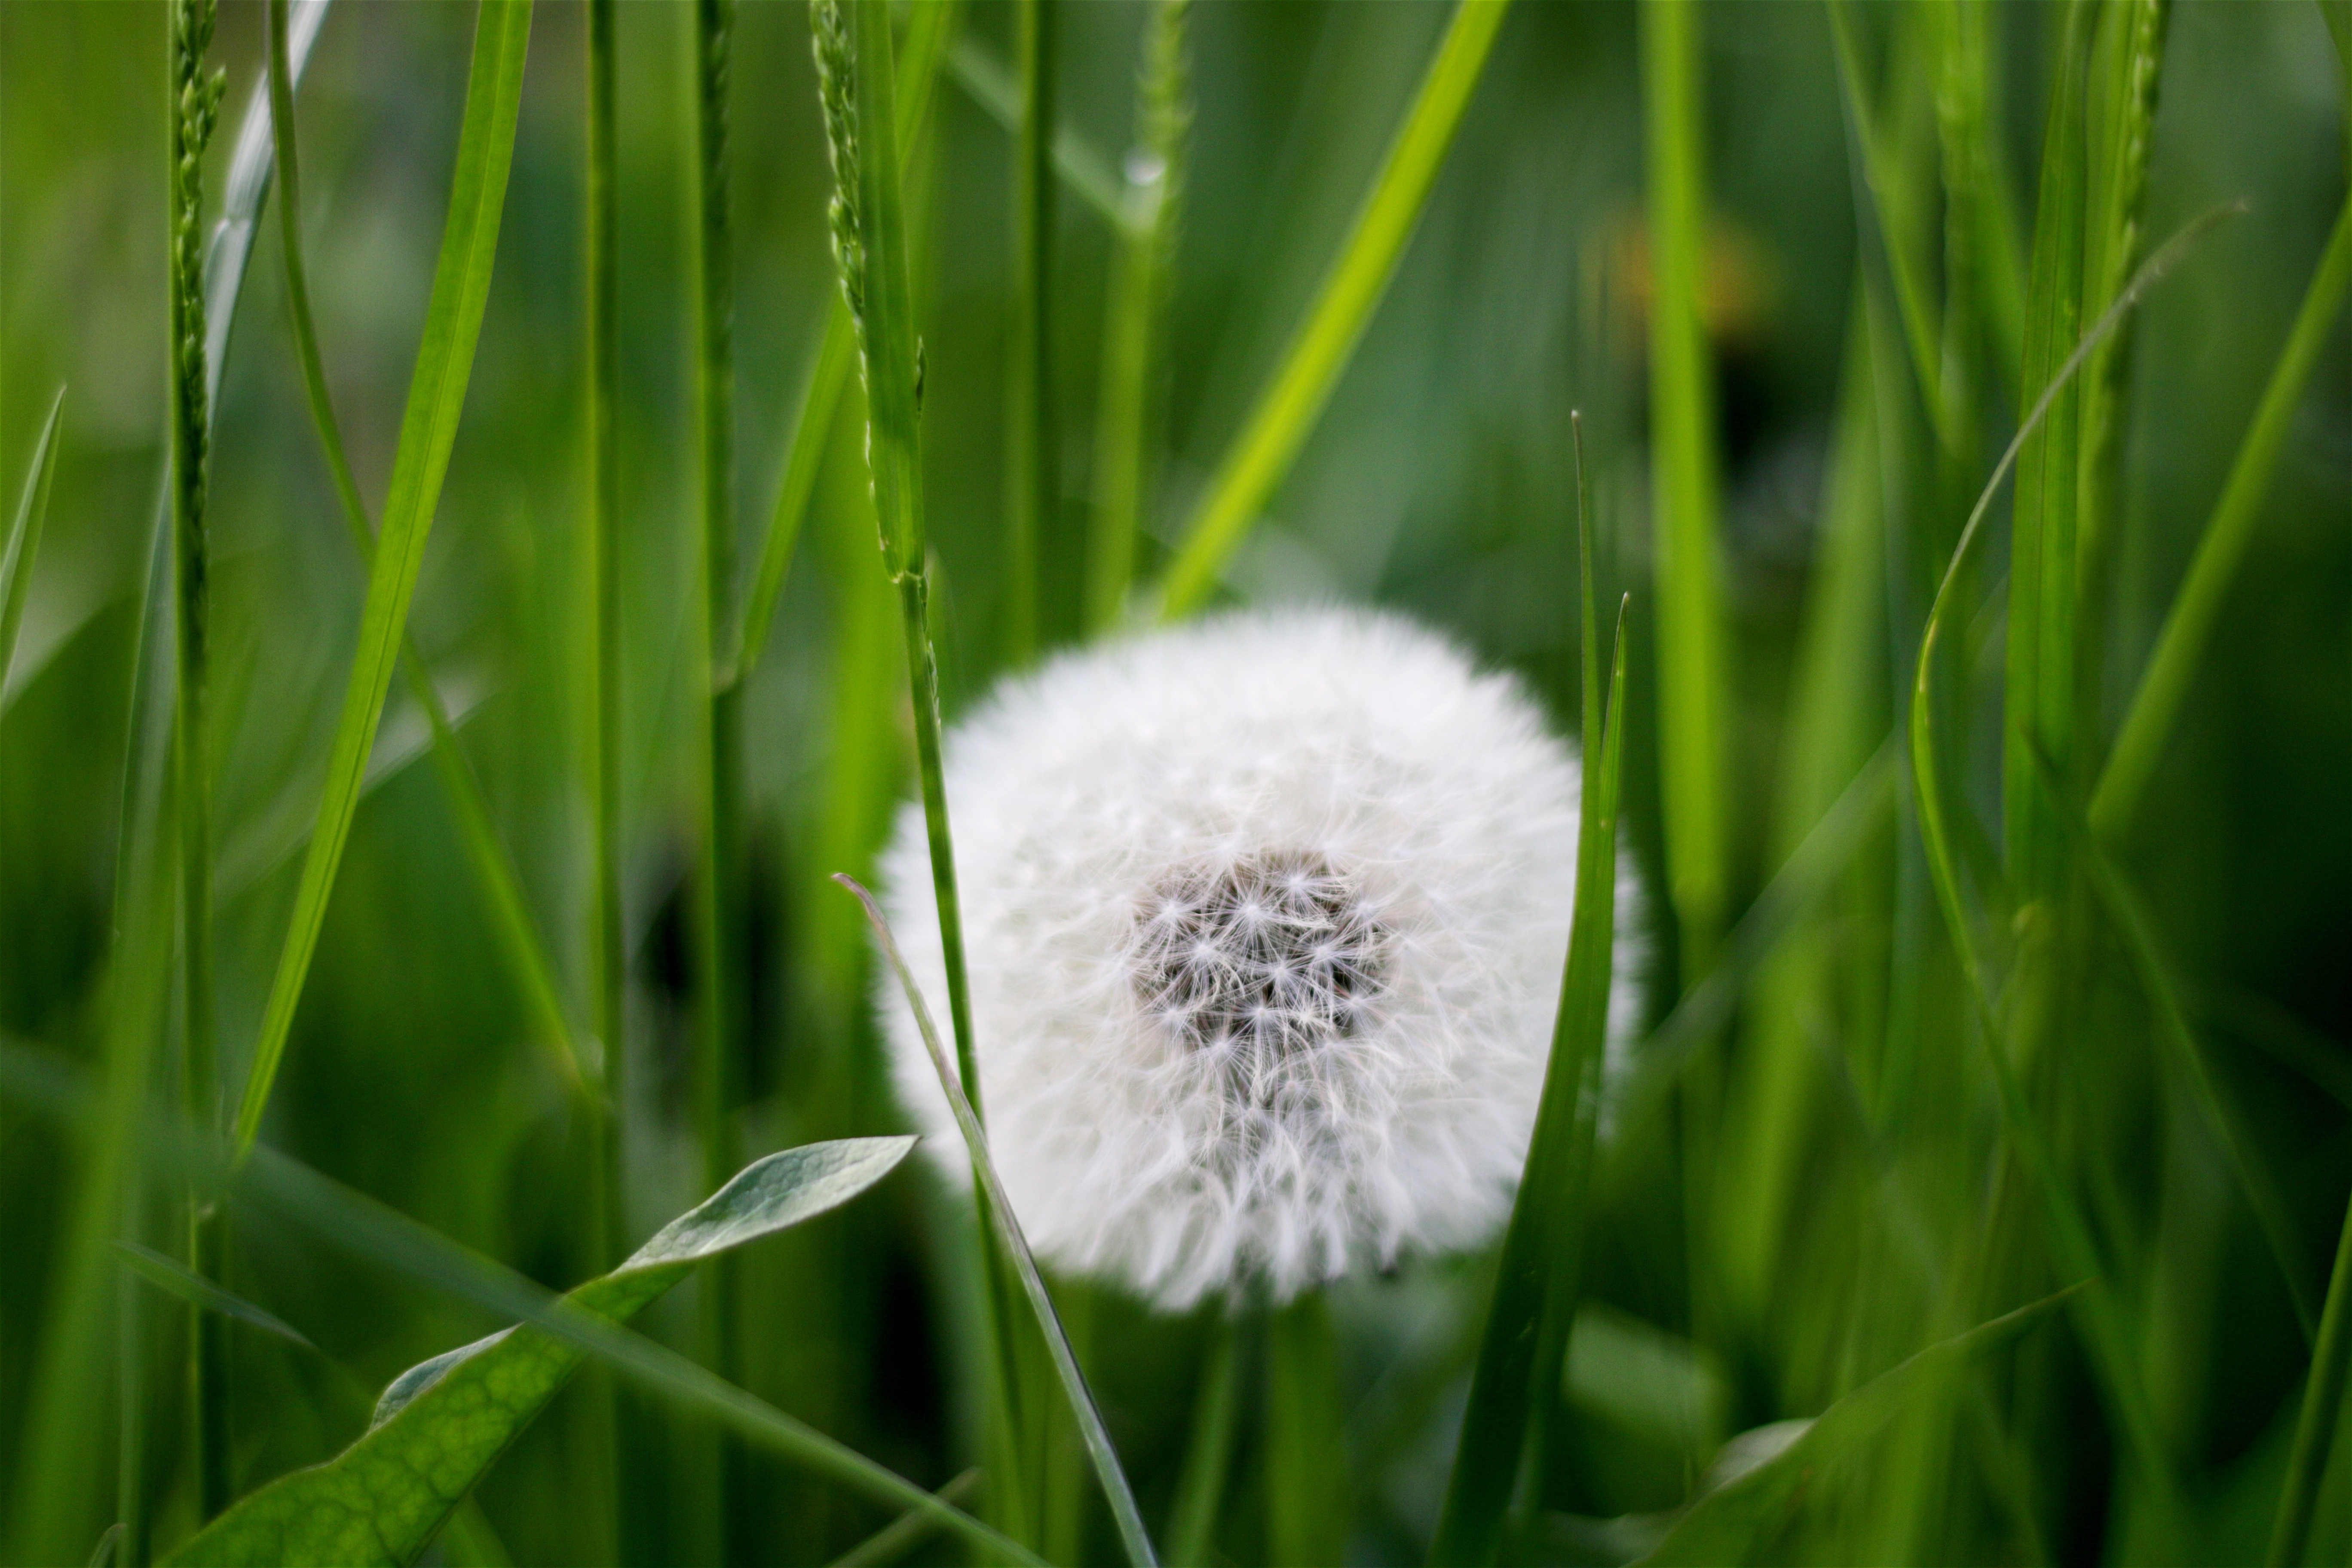
nature, grass, plant, field, lawn, meadow, dandelion, prairie, sunlight, leaf, seed, flower, daisy, green, botany, flora, wildflower, weed, close up, grassland, macro photography, flowering plant, daisy family, grass family, plant stem, land plant